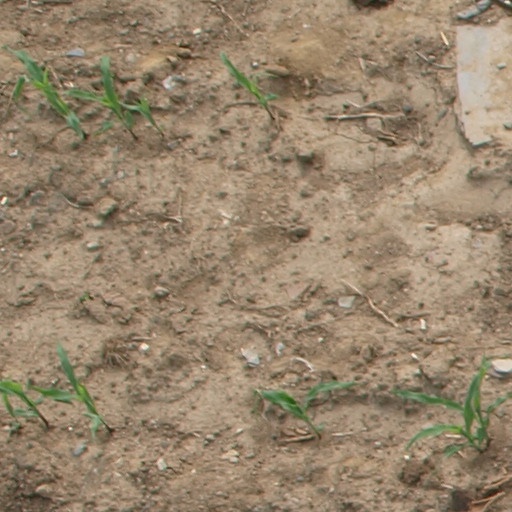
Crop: maize; corn